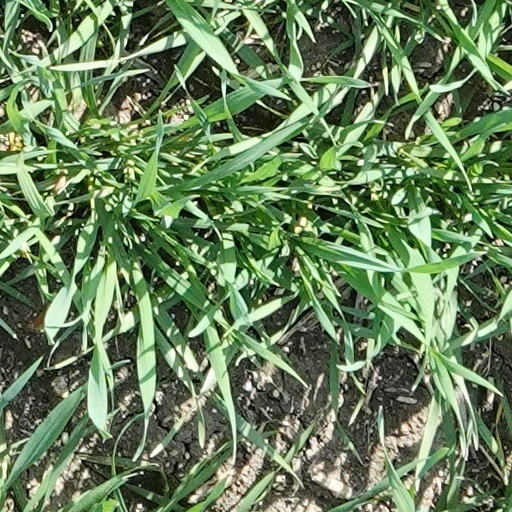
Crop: wheat